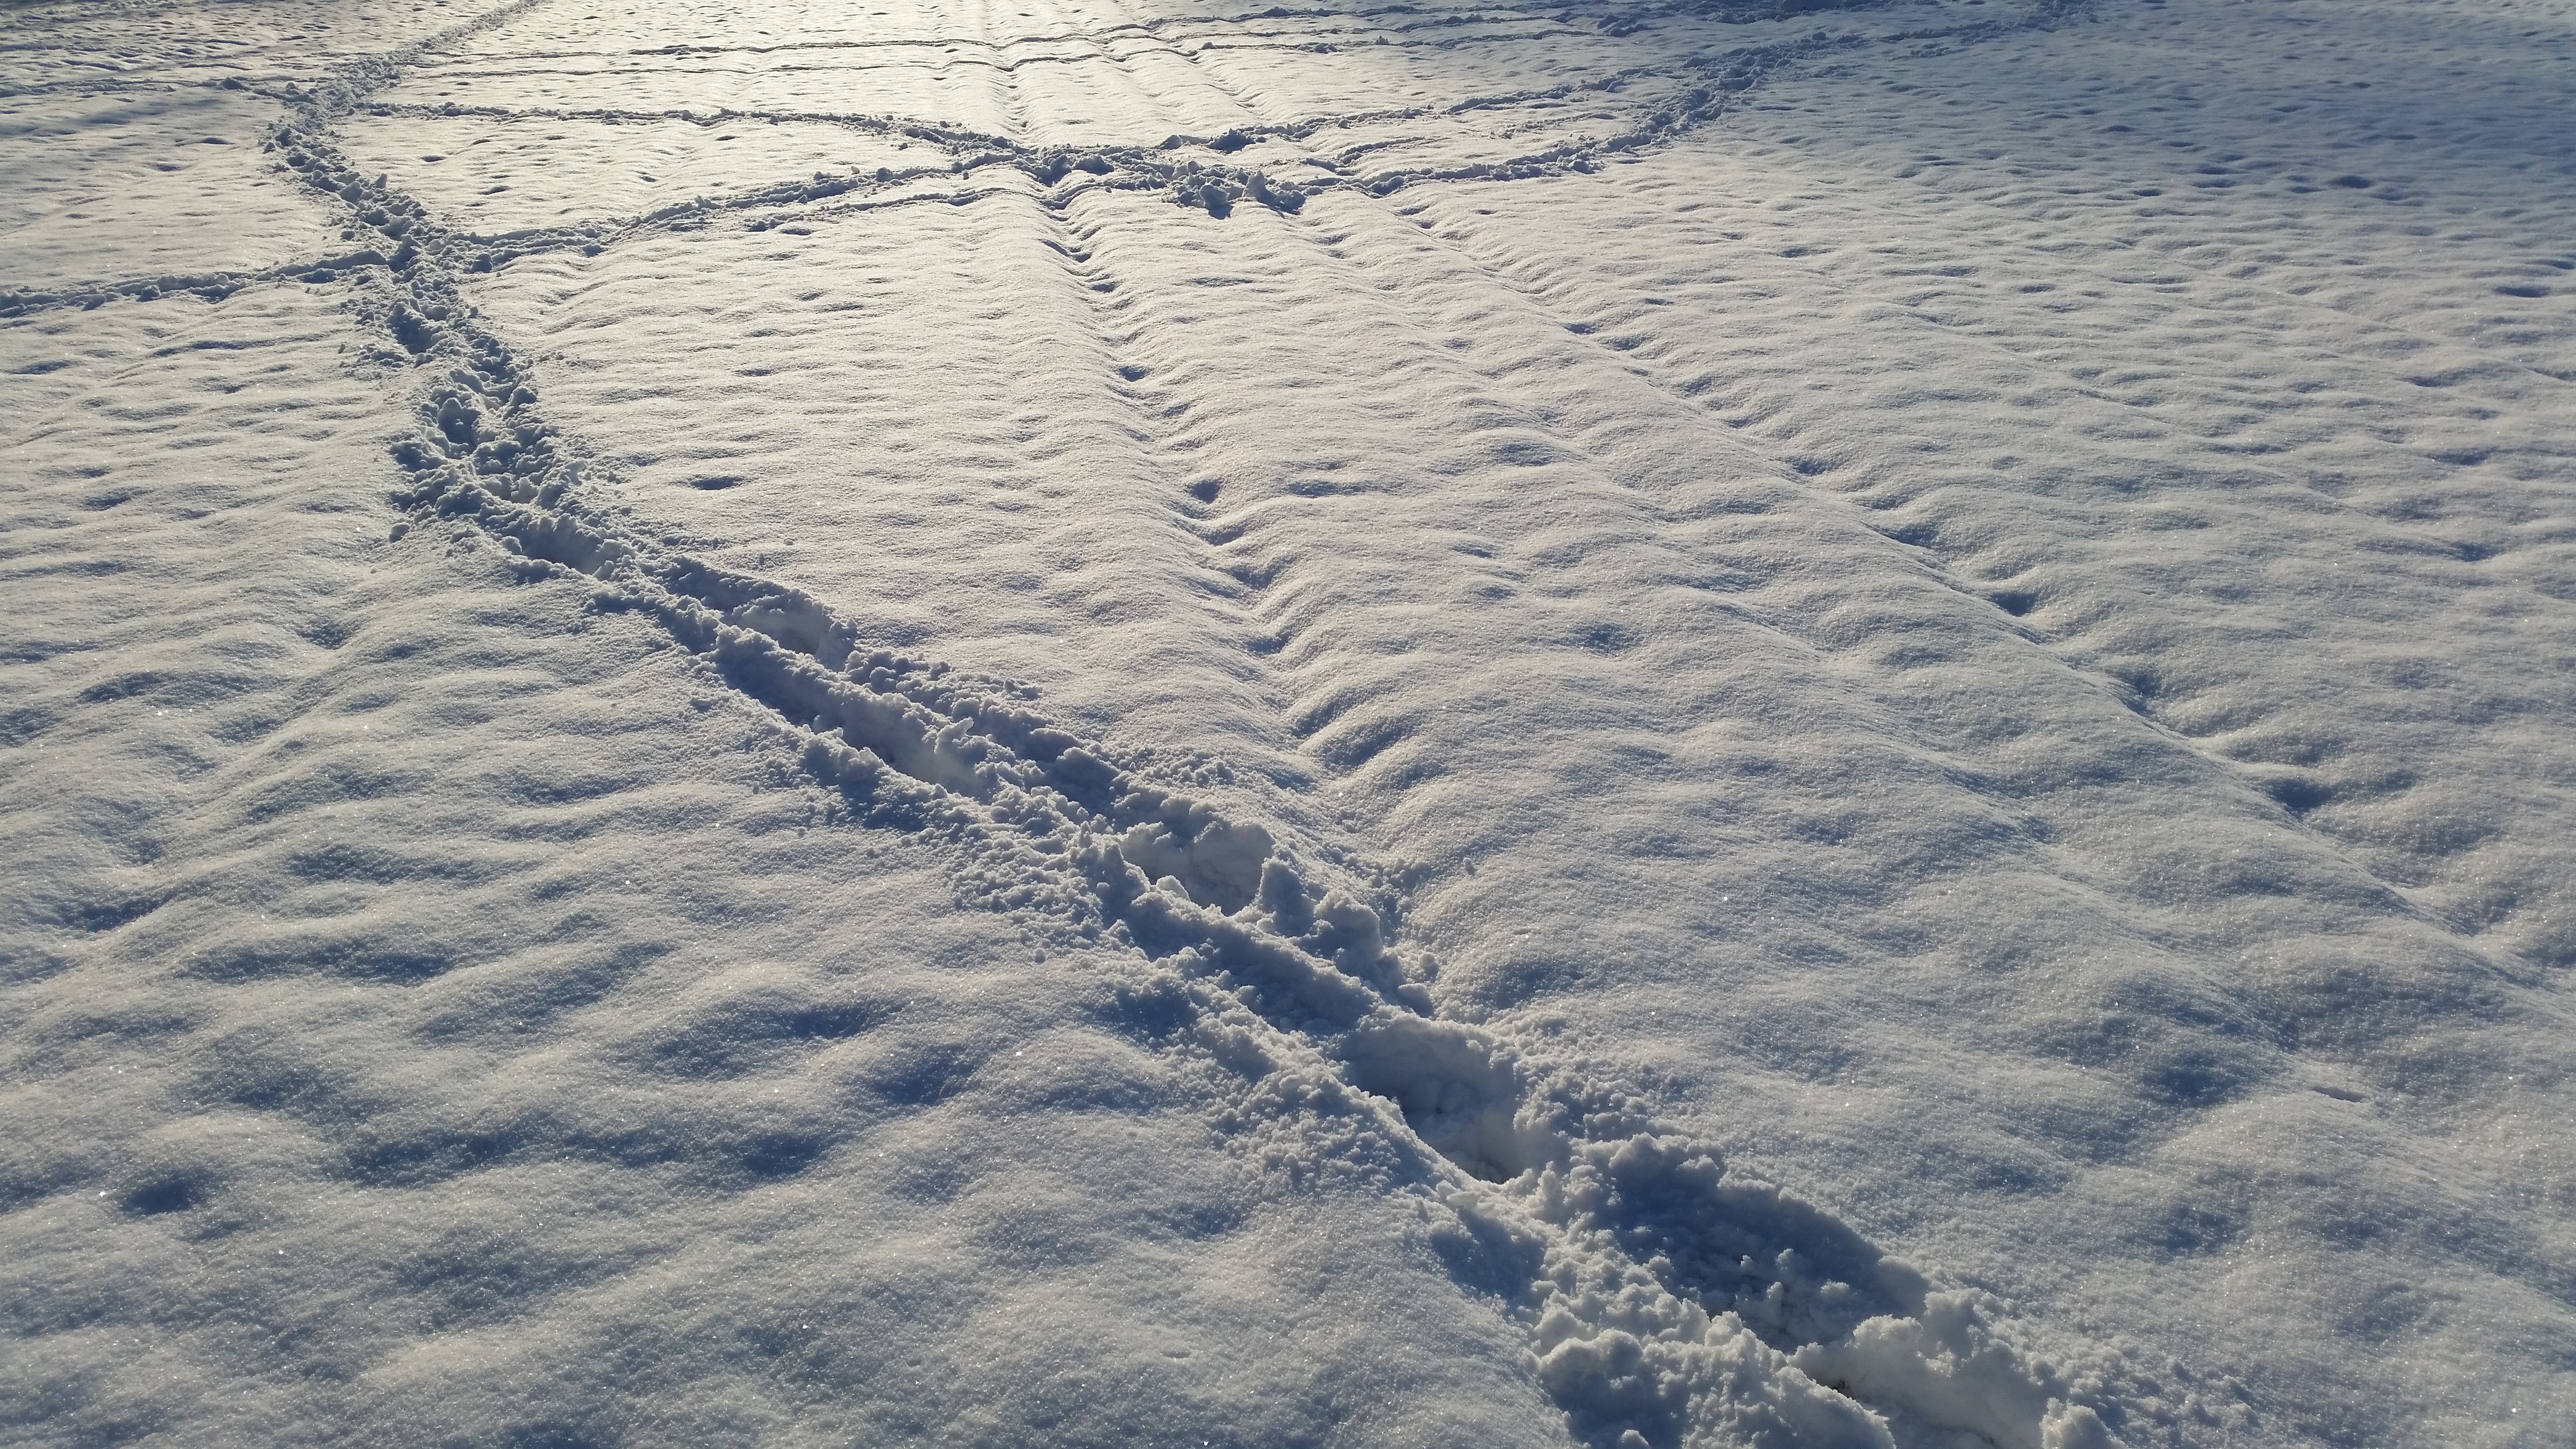
sea, water, sand, snow, winter, sunlight, wave, frost, ice, reflection, weather, blue, arctic, season, freezing, mudflat, atmosphere of earth, geological phenomenon, wind wave